Sir James Hamlyn, 1st Baronet

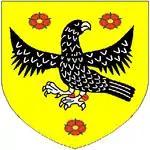
Arms of Hammett: "Or, a falcon sable belled gules between three roses gules leaved vert"

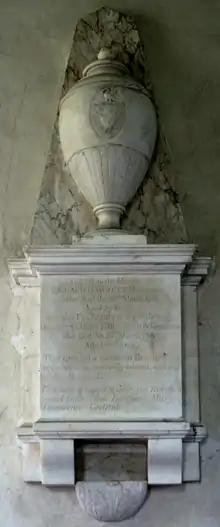
Mural monument to Hammett and his wife in Holy Trinity Church, Woolfardisworthy

James Hammett was born in October 1735, the eldest son of Richard Hammett (1707–1766) of Kennerland, in the parish of Clovelly, Devon, by his wife Elizabeth Risdon (1710–1787), daughter and sole heiress of Philip Risdon, Gentleman. The mural monument to his parents survives in Holy Trinity Church, Woolfardisworthy, near Clovelly, inscribed as follows: